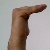
The image shows a hand gesture representing a space in Indian Sign Language.